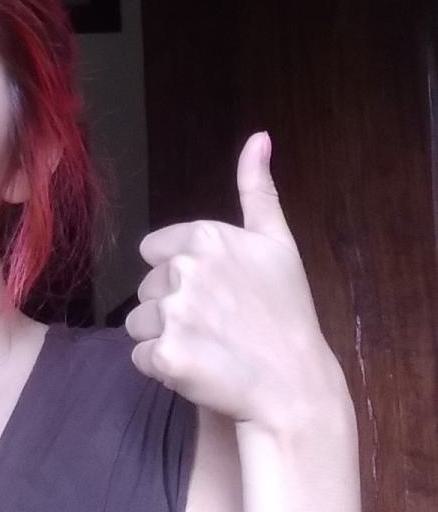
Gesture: like